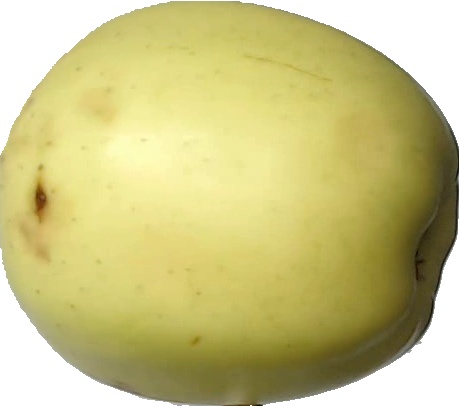
Label: apple_golden_2